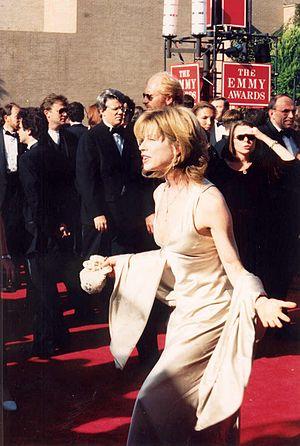
Julianne Phillips, née le 6 mai 1960 à Evanston, est une mannequin et actrice américaine. Elle a commencé sa carrière en tant que mannequin au début des années 1980, est passée à la comédie, est devenue plus connue en devenant la première épouse du musicien Bruce Springsteen, puis a interprété Francesca « Frankie » Reed dans la série télévisée Les Sœurs Reed de 1991 à 1996.